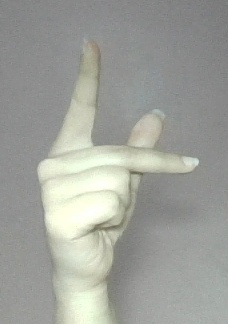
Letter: dha